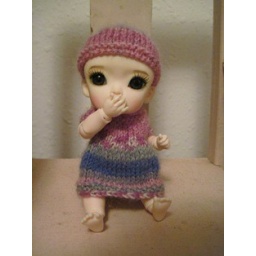
Mommy caught me in the big girl chair wearing my new dress and hat.